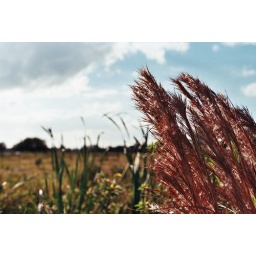
Pulled over on the side of the road because I didn't want my car to over heat. This is the result.